Karl Pawlik

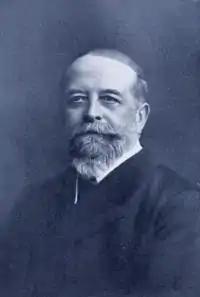

Karl Pawlik (12 March 1849, Klattau – 7 September 1914, Prague) was an Austro-Hungarian obstetrician and gynecologist.